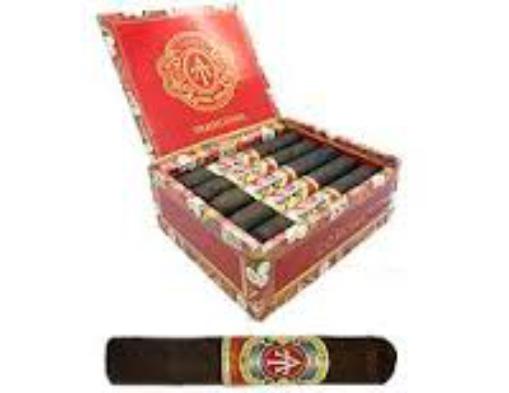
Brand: A. Turrent
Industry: Necessities